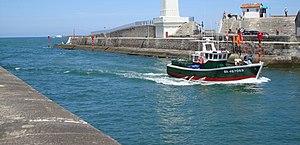
Embouchure de la Nivelle
Cet article recense une partie des monuments historiques des Pyrénées-Atlantiques, en France.
Le phare de Saint-Jean-de-Luz est un phare signalant l'entrée du port de Saint-Jean-de-Luz, dans le département des Pyrénées-Atlantiques.
La Nivelle est un fleuve côtier franco-espagnol du Pays basque, qui se jette dans le Golfe de Gascogne.